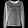
Label: Pullover